Joseph Martin (general)

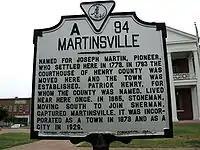
Historic marker for Martinsville, Virginia, named for Joseph Martin

The son of planter Capt. Joseph Martin Sr. and his wife Susannah Chiles, great-granddaughter of Colonel John Page, Joseph Martin Jr. was raised in a Virginia gentry family in Caroline and Albemarle Counties. His father, Joseph Martin Sr., was the son of wealthy British merchant William Martin in Bristol, England, who sent his son to Virginia as supercargo aboard his ship the "Brice". Martin Sr. wrote to his English father that he planned to marry the daughter of a common Virginia colonist. Even though she was from the Chiles family and was a descendant of Virginia's Col. John Page, to Martin's wealthy father back in England all American colonists were inferior to the English. William Martin of Bristol was himself Lord Mayor of Bristol and owner of a ship building company, a glass manufacturing plant, importer and exporter with the new world; including tobacco. The father wrote back disinheriting young Joseph Martin Sr., who never returned to England.